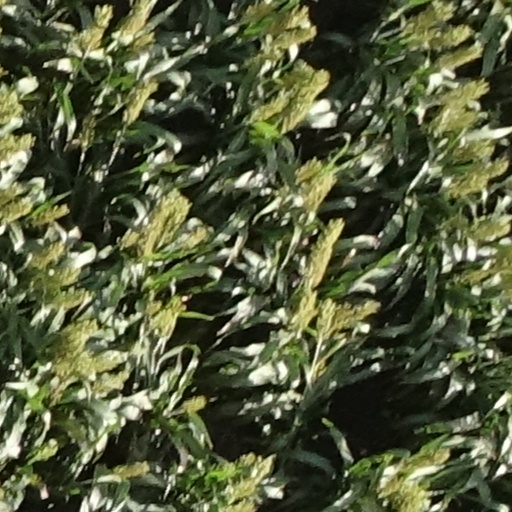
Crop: sorghum